AJ McLean

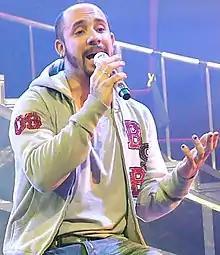
McLean performing in 2009

In March 1992, an ad was placed in a local newspaper seeking young men between the ages of 16-19 for an audition for a new music group. Despite being 14 years old, he auditioned for the group. By April 1992, McLean was officially the group's first member to join the newly formed Backstreet Boys. After six months at Osceola High School, he finished the remaining three years of high school through correspondence courses with a tutor on the road after joining the Backstreet Boys. McLean, Nick Carter, Howie Dorough, Kevin Richardson, and Richardson's cousin Brian Littrell formed the vocal group Backstreet Boys in 1993. The group enjoyed extensive commercial success throughout the late 1990s and early 2000s.